Roxy Theatre (New York City)

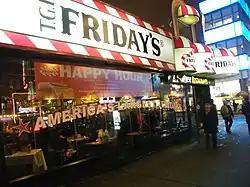
A TGI Friday's restaurant occupied the former site of the Roxy Theatre's entrance lobby until it closed due to the COVID-19 pandemic

In spite of the theater's fame and success, the Wall Street crash of 1929 created financial problems for its majority owner, the Fox Film Corporation. This destabilized the Roxy's complex operations, and it was often saddled with inferior films. In 1932, Rothafel left the theater named for him for Rockefeller Center, where he opened the new Radio City Music Hall and RKO Roxy theaters. Most of the Roxy's performers and artistic staff moved to the Music Hall with him, including producer Leon Leonidoff, choreographer Russell Markert, and conductor Erno Rapee. The Roxyettes went on to greater fame at the Music Hall, where they became the Rockettes in 1935 (and where their successors continue performing today). The RKO Roxy soon changed its name to the Center Theatre when the owners of the original Roxy sued Rockefeller Center for rights to the Roxy name.